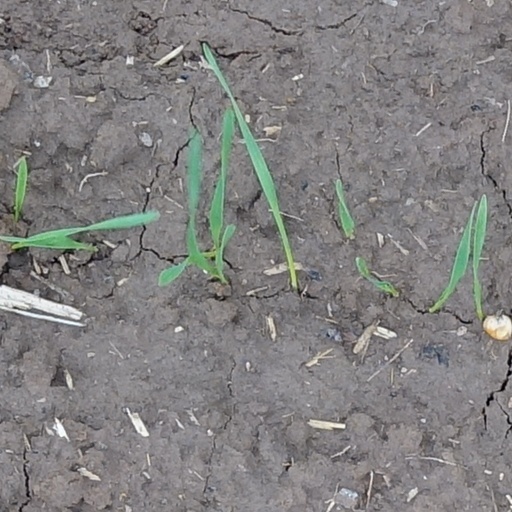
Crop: wheat